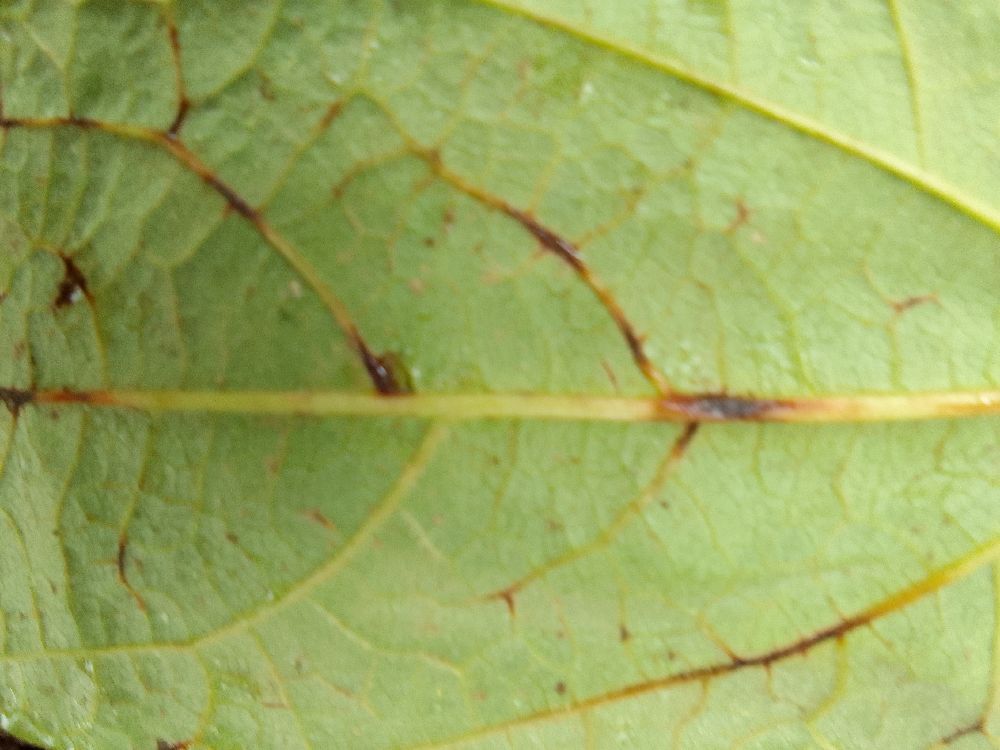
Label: anthracnose